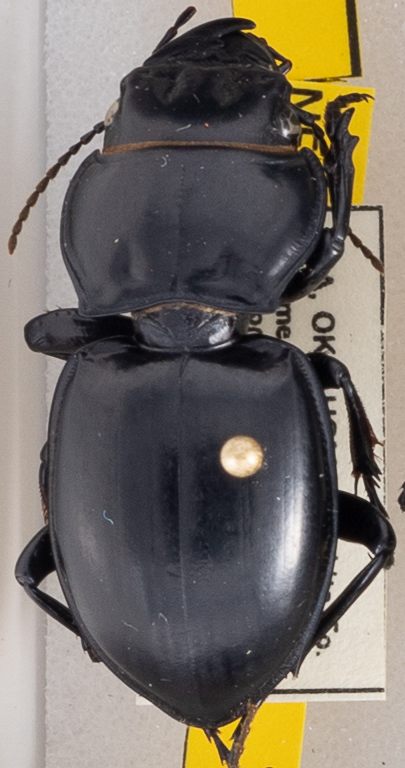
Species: Pasimachus californicus
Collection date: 2022-07-27
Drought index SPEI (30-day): -1.118
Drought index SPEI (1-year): -1.766
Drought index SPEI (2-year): -1.058